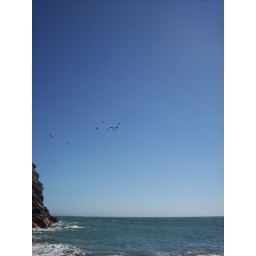
birds in the coastal Oregon sky